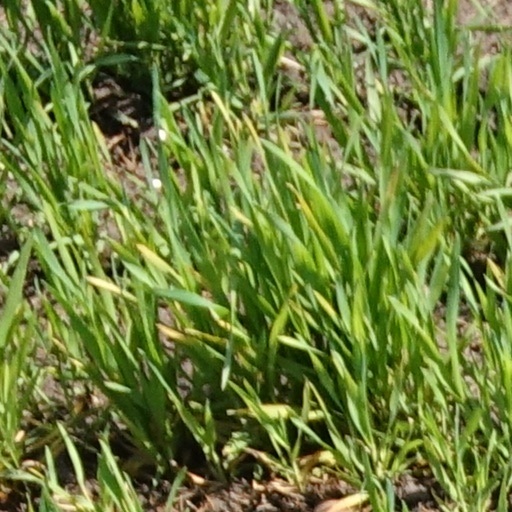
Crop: wheat